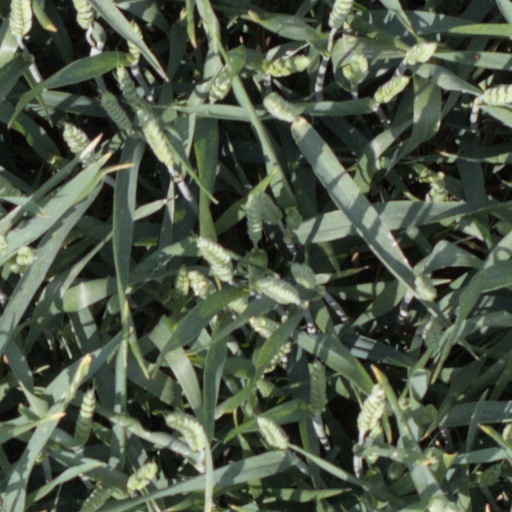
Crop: wheat